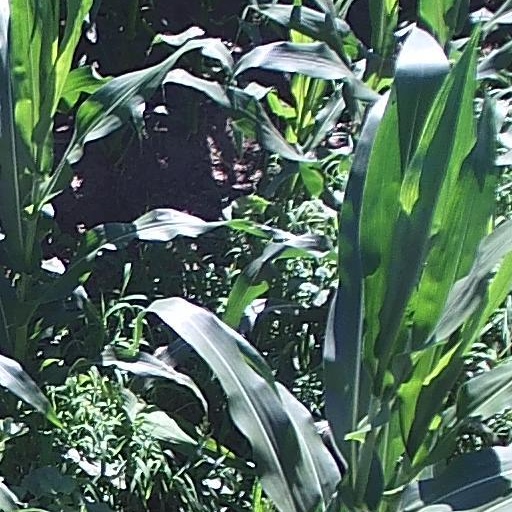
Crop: maize; corn